West Beirut (film)

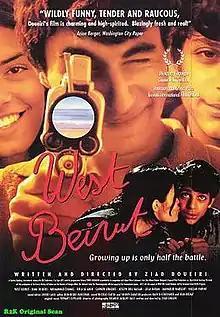
Theatrical release poster

West Beirut () is a 1998 Lebanese war comedy-drama film about the Lebanese Civil War, written and directed by Ziad Doueiri. The film was selected as the Lebanese entry for the Best Foreign Language Film at the 71st Academy Awards, but was not accepted as a nominee.